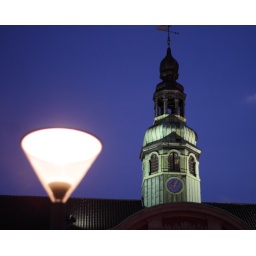
The clock tower of the Post Danmark Headquarters in the evening.